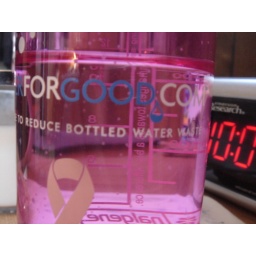
the water droplet incorporated in the logo. -color usage for &amp;quot;Good&amp;quot; and the water droplet is blue